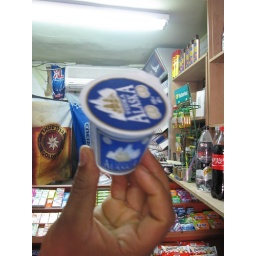
Vodka in a shady looking plastic cup with a foil lid... :|